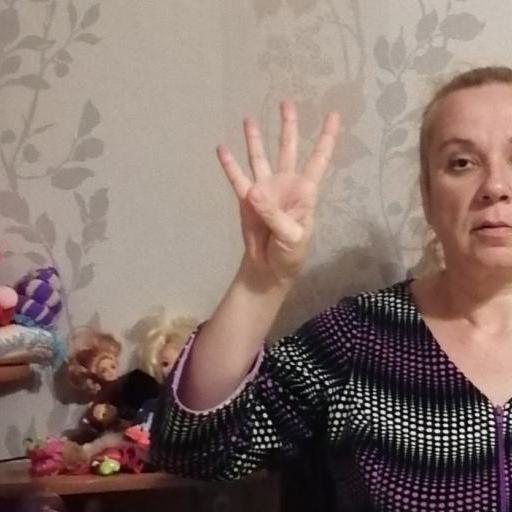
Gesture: four